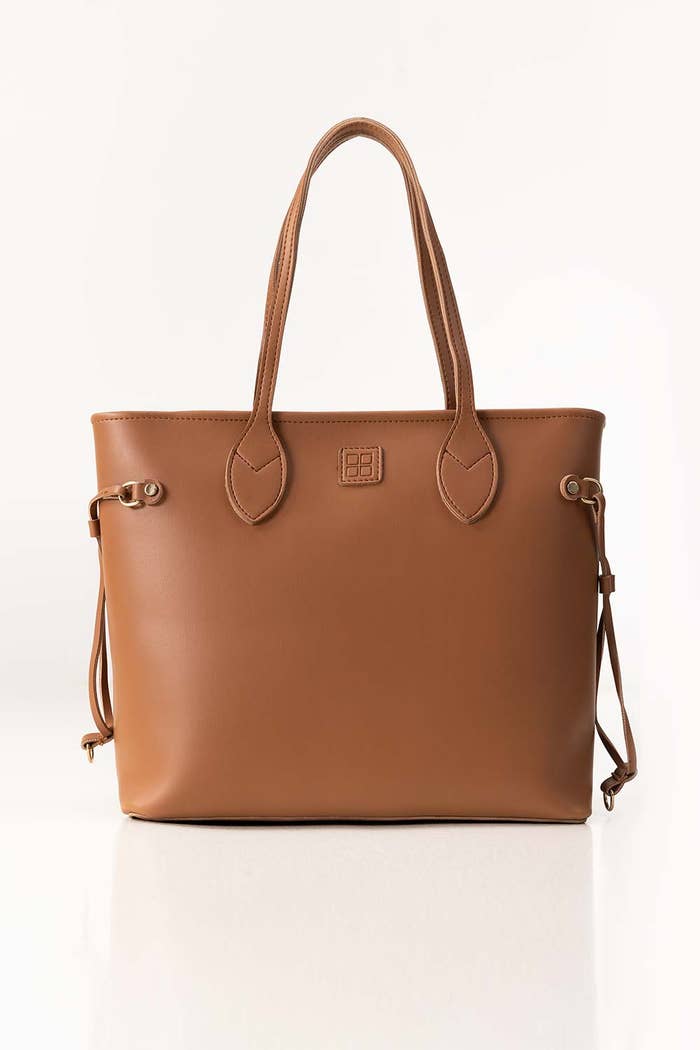
cognac leather diaper bag